Chadwick-Brittan House

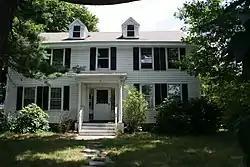

The Chadwick-Brittan House is a historic house at 309 Lincoln Street in Worcester, Massachusetts. It is estimated to have been built c. 1797, and is one of the few surviving Federal-style houses in the city. It was listed on the National Register of Historic Places in 1980.